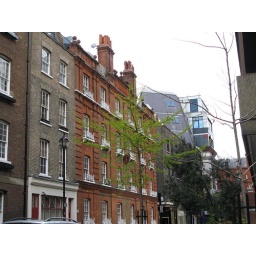
Victorian social housing. The white frames are so the residents could &amp;quot;gain an interest in window gardening.&amp;quot;